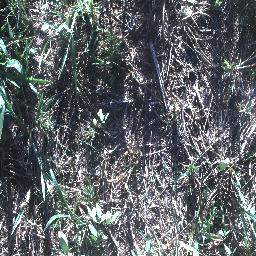
Label: negative